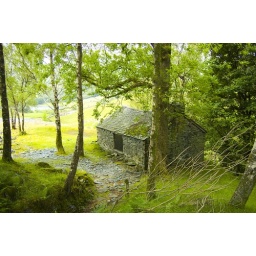
A stone building near to Cathedral Quarry, Lake District